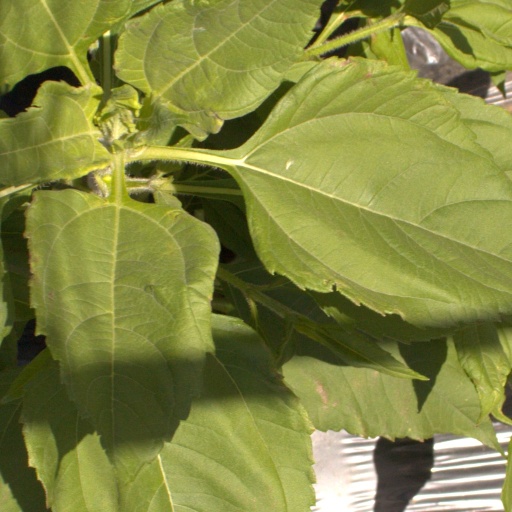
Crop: Jerusalem artichoke